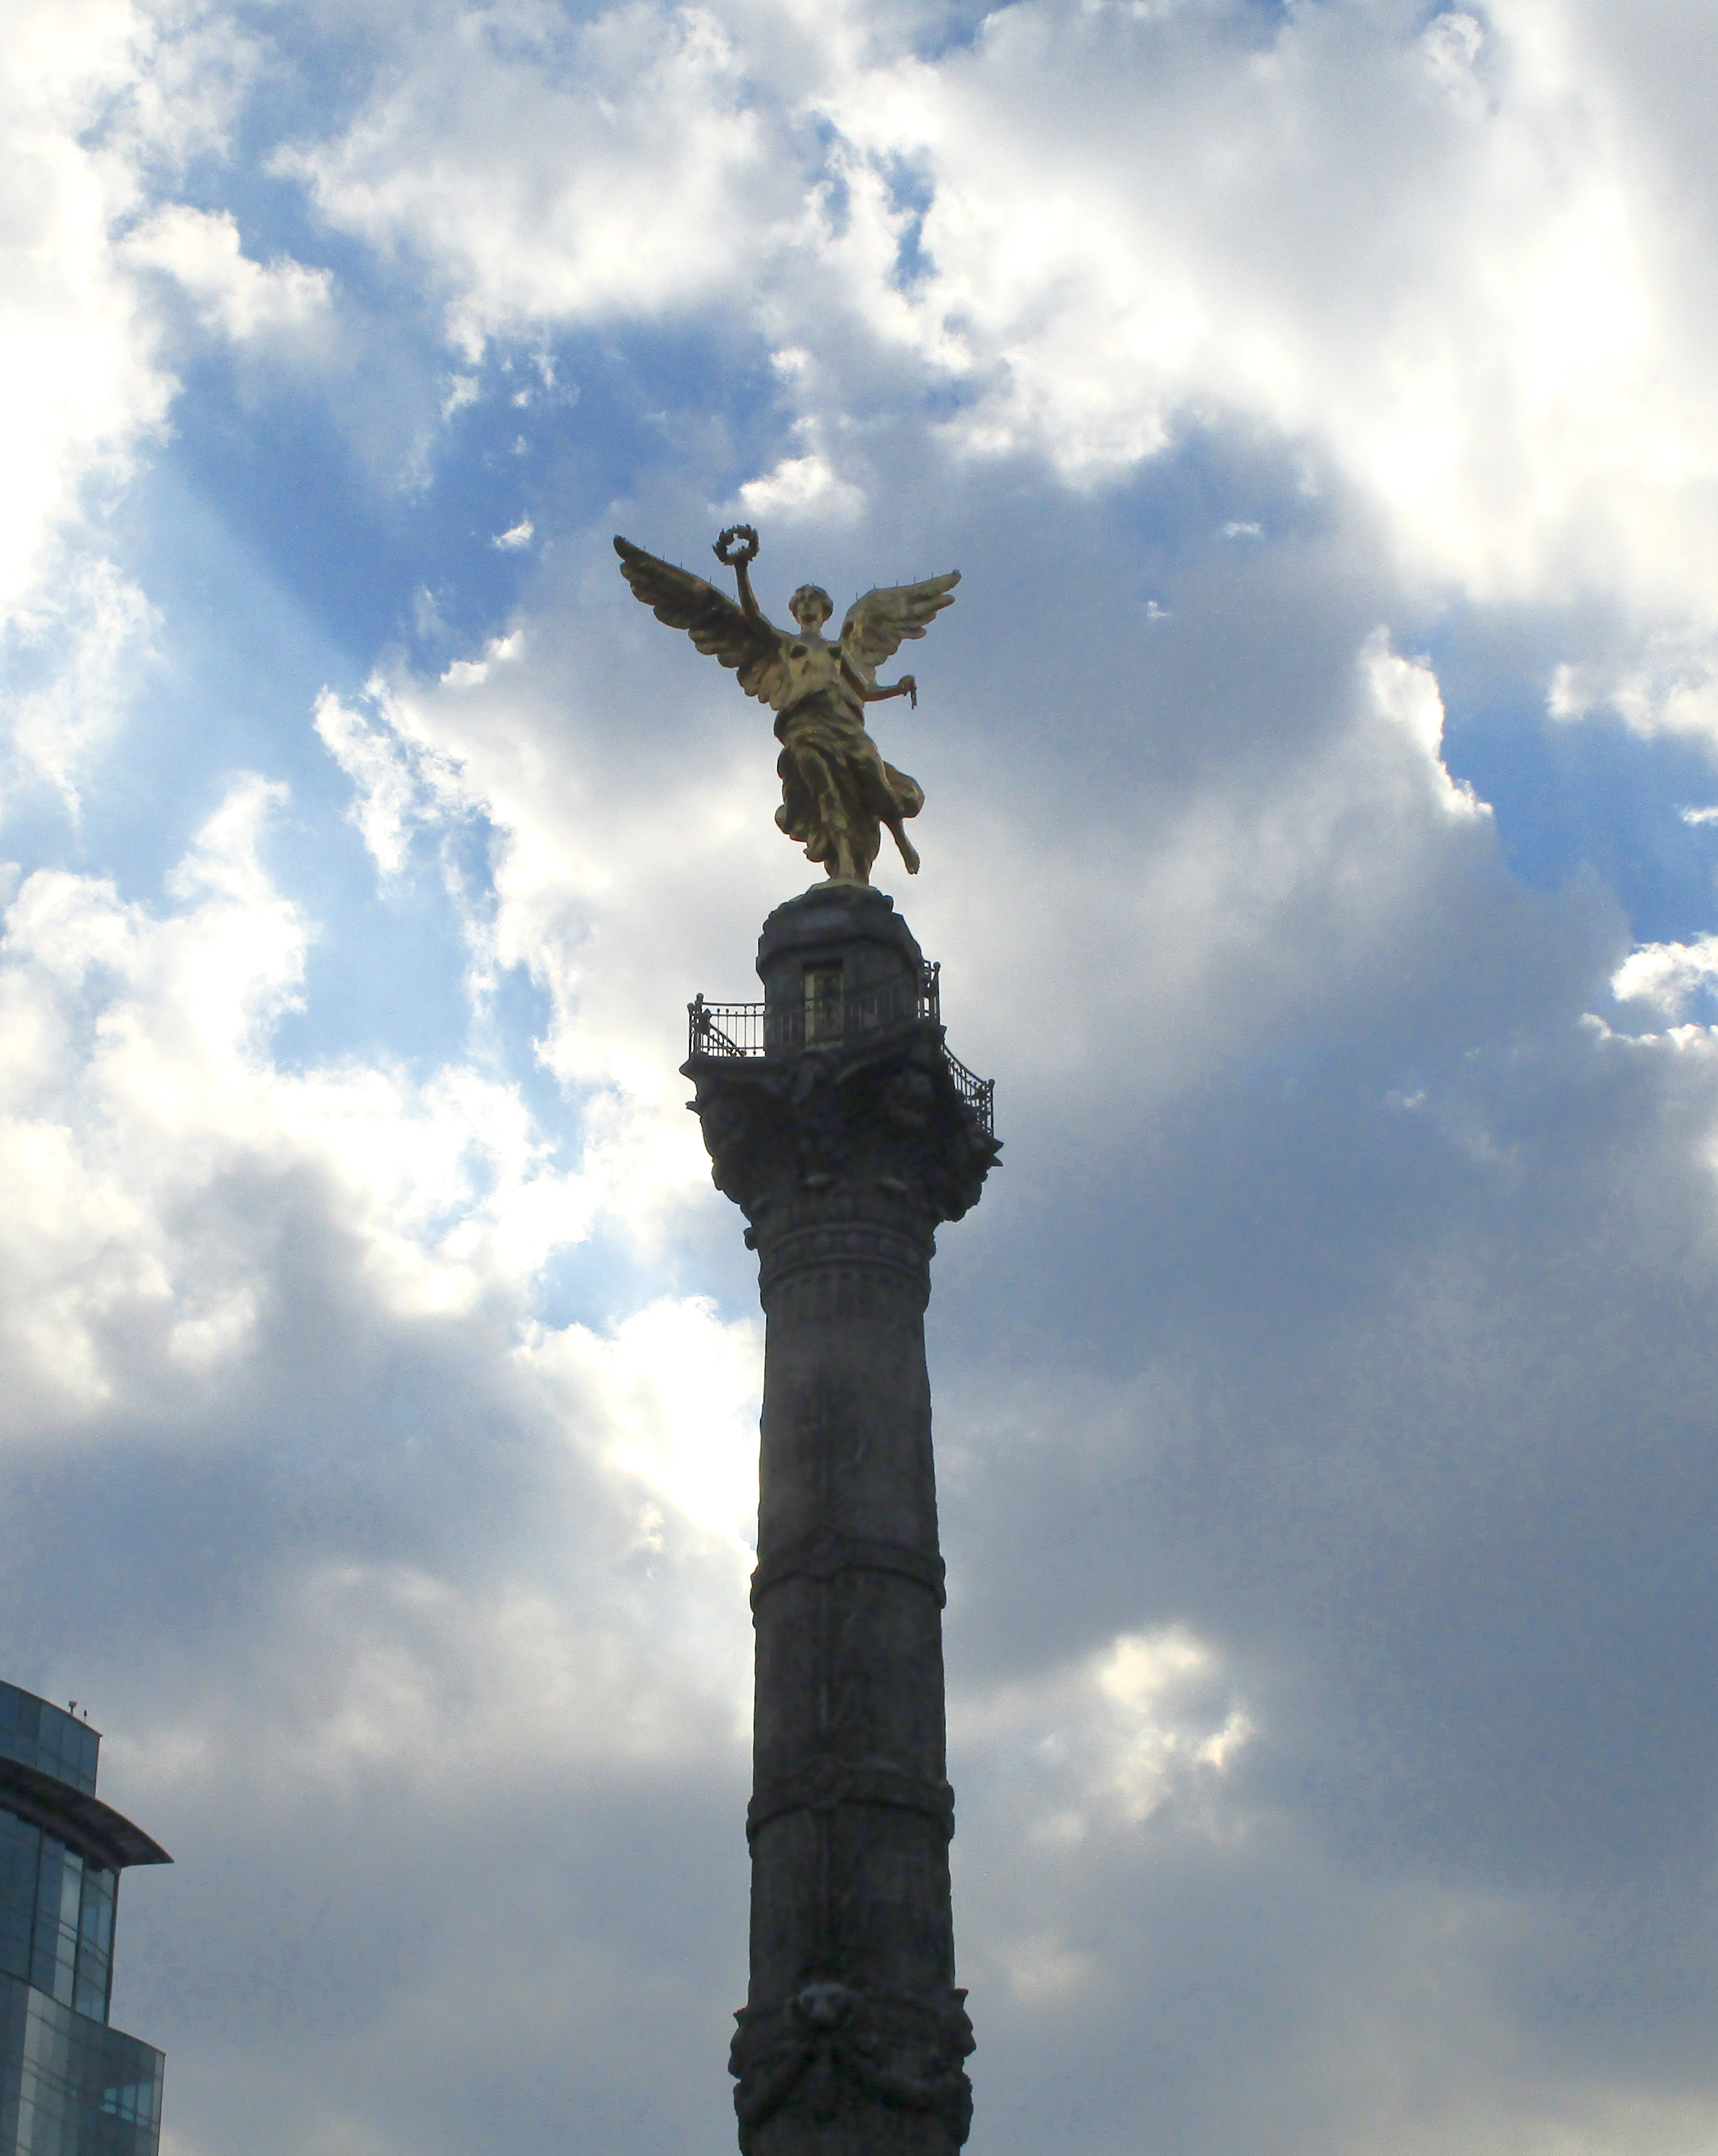
monument, sculpture, avenue, independence, victory, mexico, city, history, statue, sky, landmark, cloud, column, national historic landmark, architecture, memorial, art, meteorological phenomenon